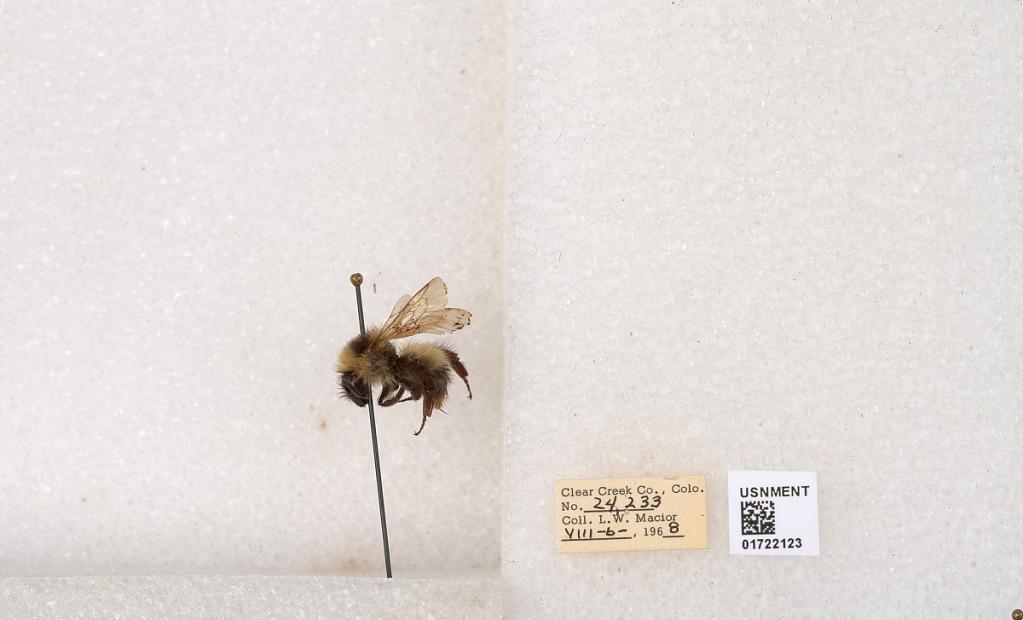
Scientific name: Bombus kirbyellus
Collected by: L. Macior
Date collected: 1968-8-6
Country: United States
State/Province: Colorado
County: Clear Creek
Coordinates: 39.6891, -105.644